Murder of Lindsay Rimer

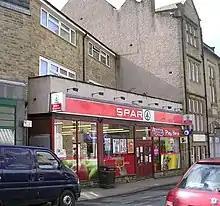
The SPAR shop where Rimer bought cornflakes just before she was last seen (pictured in 2010)

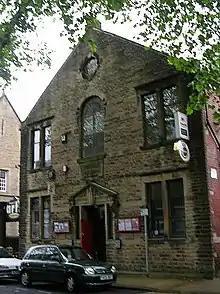
The Trades Club on Holme Street, where Rimer visited minutes before her disappearance

Rimer was last seen alive on the evening of 7 November 1994. At about 10:00p.m. GMT, she left her home to buy a packet of cornflakes from the SPAR supermarket in Crown Street. On her way to the shop, she briefly visited a local pub, the Trades Club in Holme Street, where her mother was having a drink with a friend. Her mother asked Rimer if she wanted to stay and have a cola with them, but Lindsay declined and continued to the shop, having asked her mother for money to buy the cornflakes. CCTV footage exists from the shop showing her paying for the cornflakes at 10:22p.m. She failed to return home that night, although as her mother was out and her father had been on the phone between 9:45 and 10:20p.m., neither noticed and thought she had come home and gone straight to her attic bedroom for the night. When she did not appear for her paper round the following morning the newsagents rang the home, at which point it was realised that Rimer's paper delivery bag was still in the kitchen along with her school money, and it was then discovered that she hadn't slept in her bed. This was when the alarm was raised.